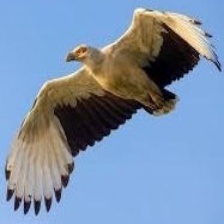
Species: PALM NUT VULTURE
Scientific name: GYPOHIERAX ANGOLENSIS
ImageNet parent category: vulture